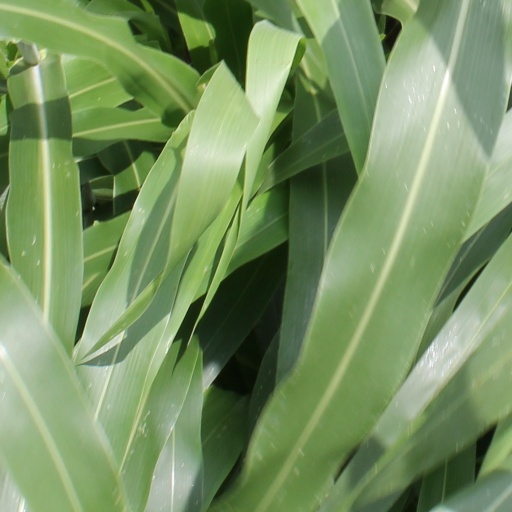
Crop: sorghum